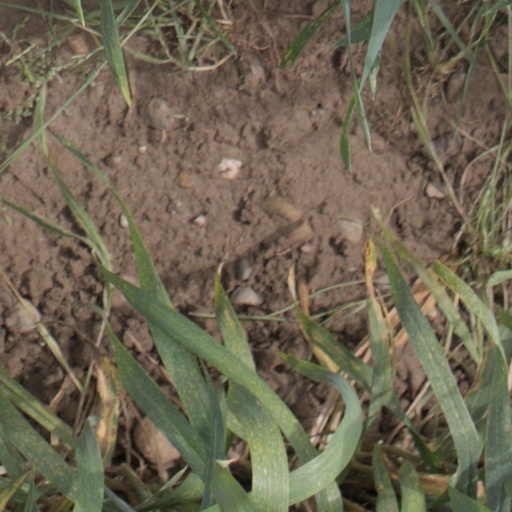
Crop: wheat